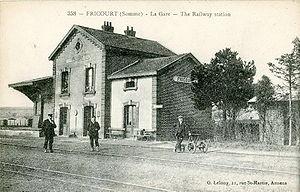
Carte postale ancienne éditée par Lelong à Amiens N°358w:fr:Fricourt:Fricourt (Somme - Picardie - France)
Le réseau des Chemins de fer départementaux de la Somme, concédé à la Société générale des chemins de fer économiques était un réseau départemental de voies ferrées d'intérêt local à voie métrique, qui compta jusqu'à 329 km de lignes, organisées en trois groupes géographiques :
Fricourt est une commune française située dans le département de la Somme, en région Hauts-de-France.